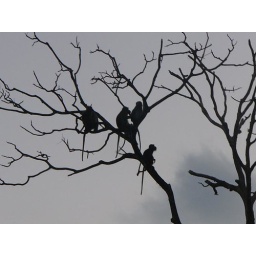
A troop of macaque monkeys sitting in a tree. Very mischievous individuals, often caught stealing food from the camp.